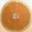
Label: orange